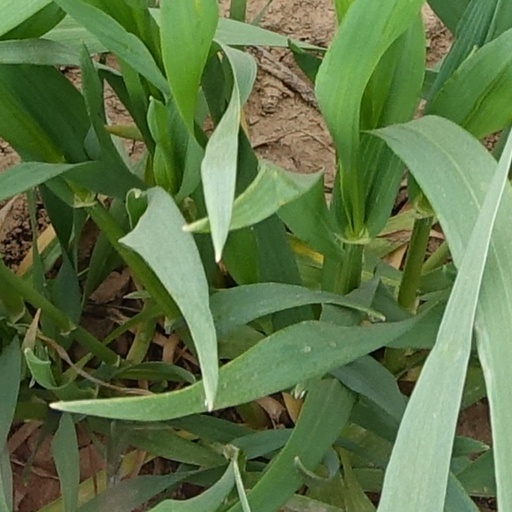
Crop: wheat